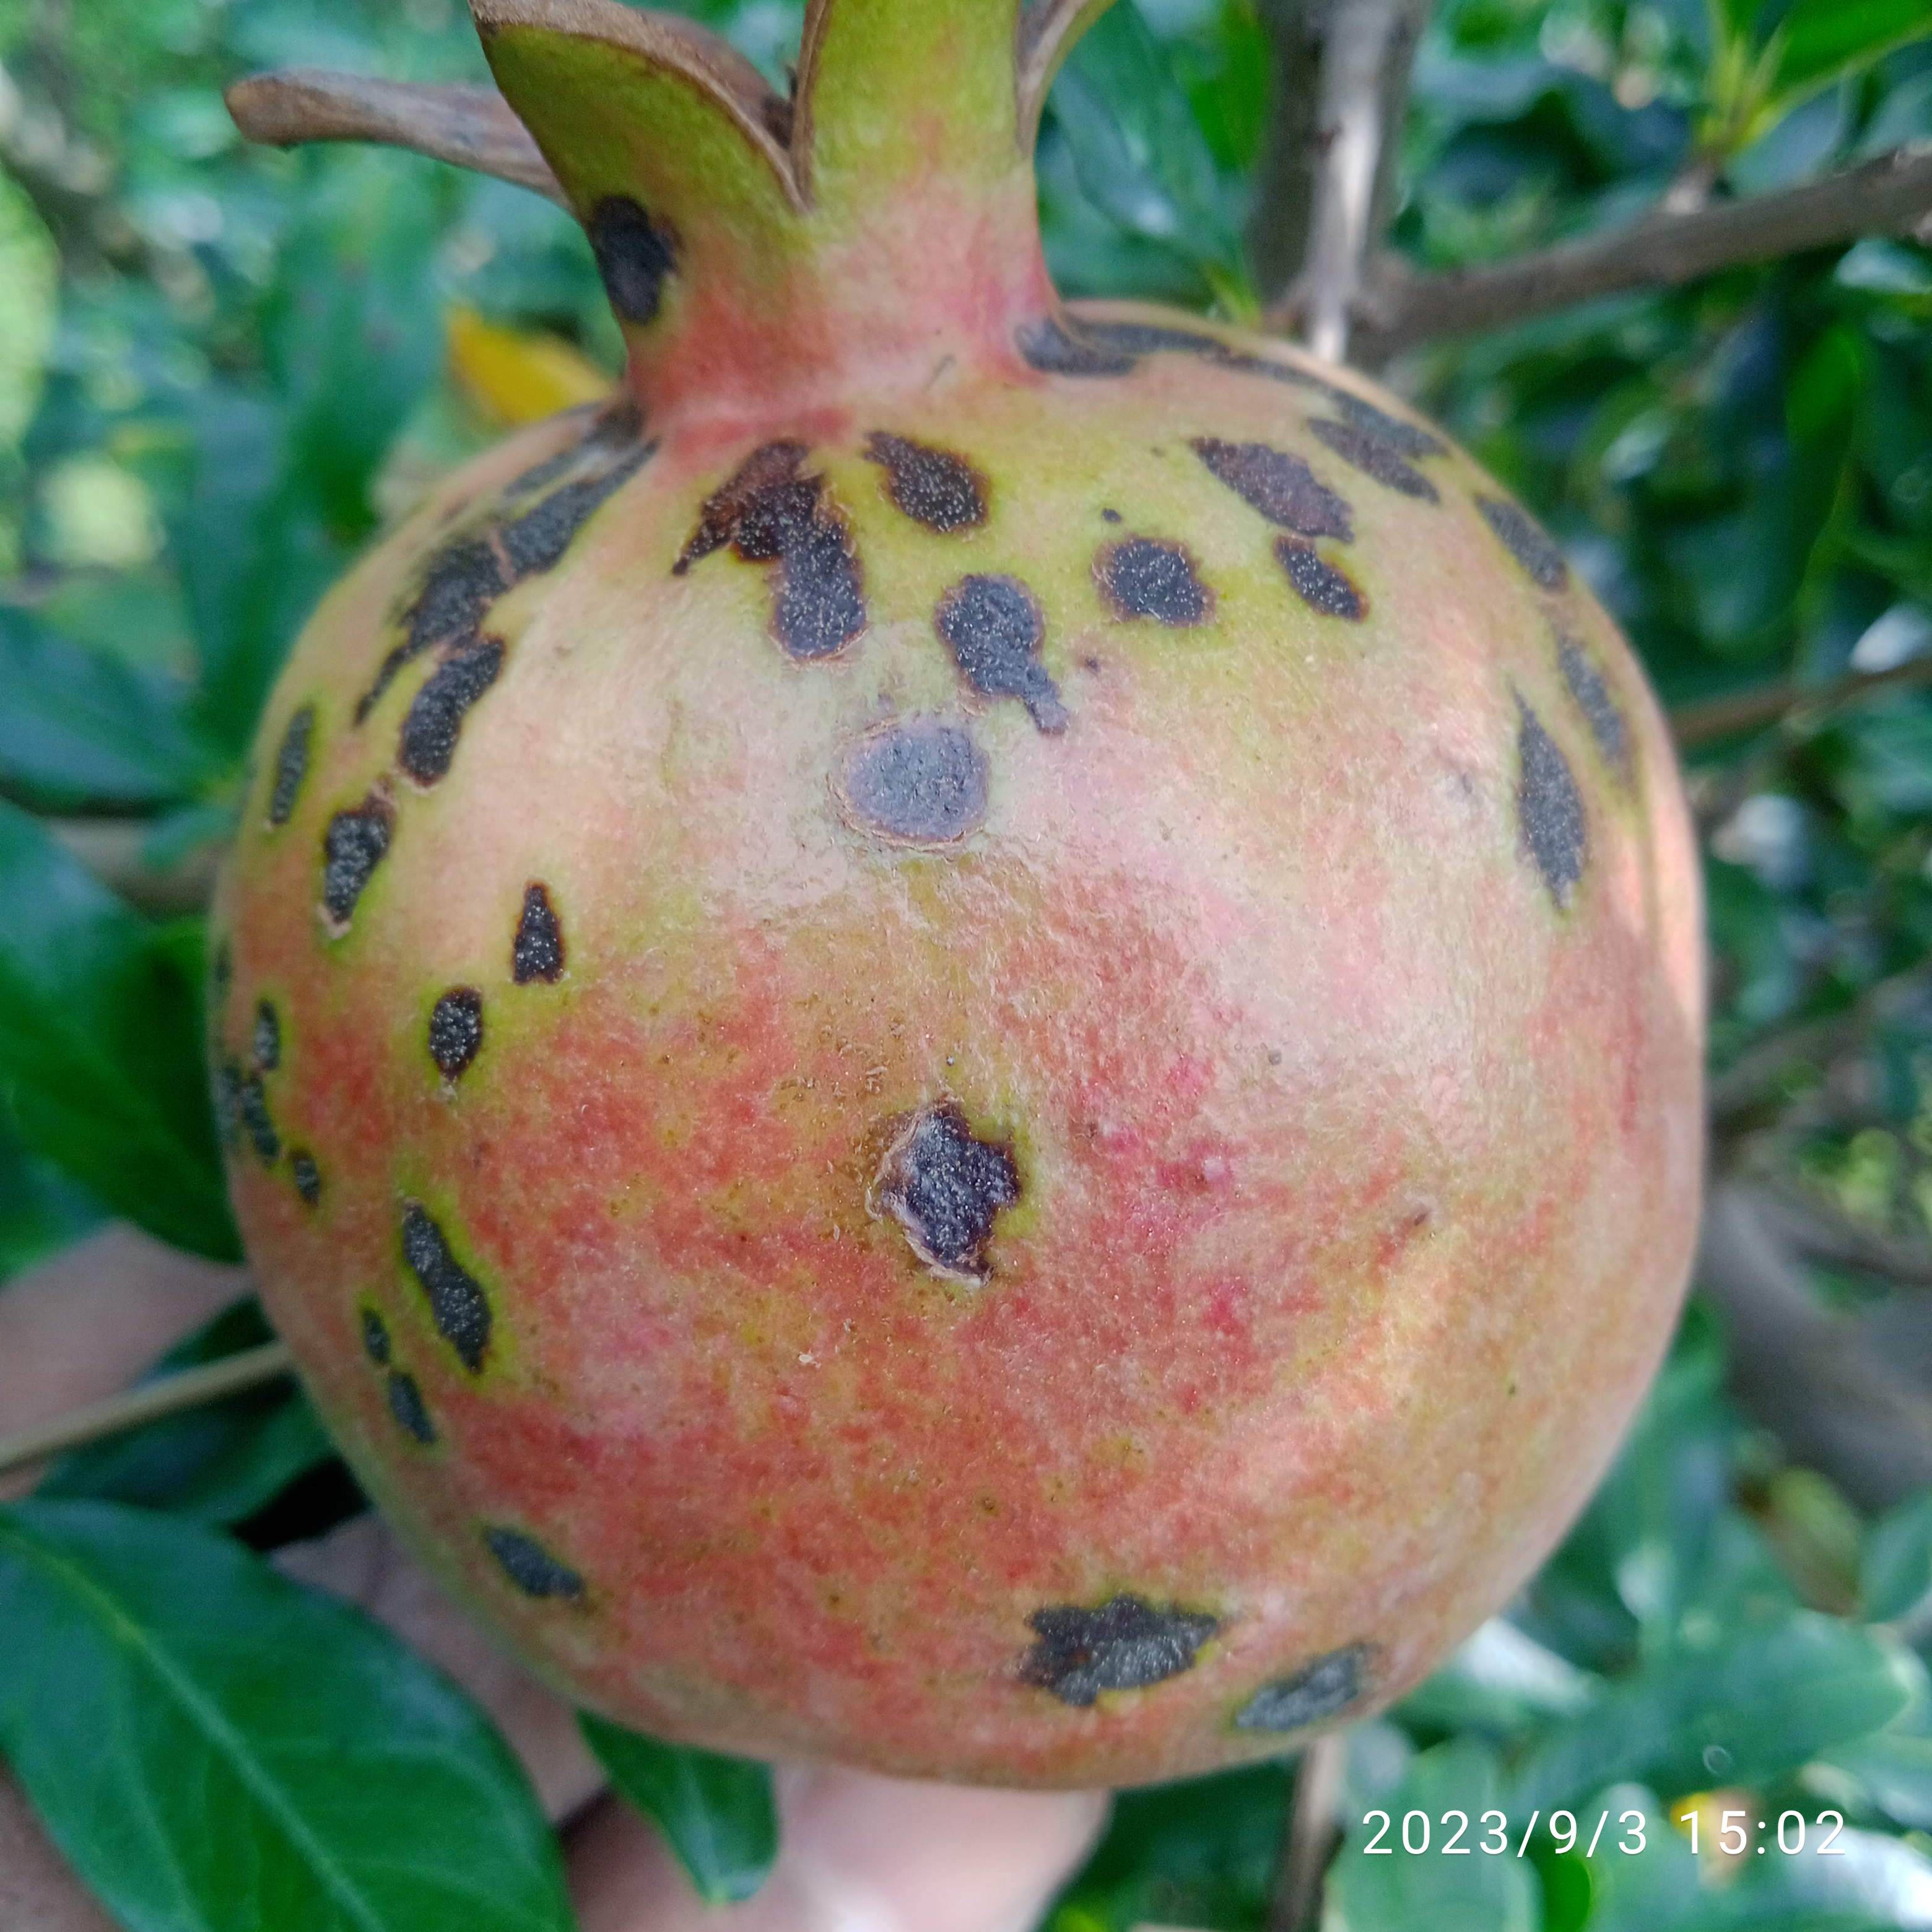
Label: Anthracnose